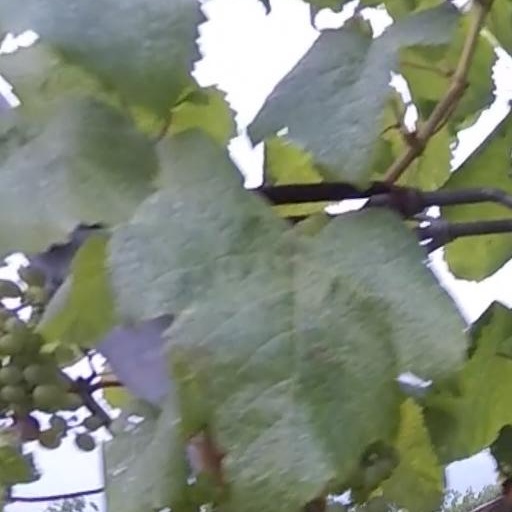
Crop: grape